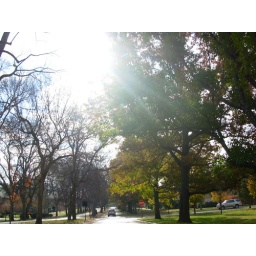
green trees in november in Tennessee